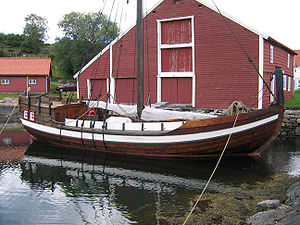
Jekt
Anna Olava, rekonstruktion af en jekt fra Sunnmør udstillet på Herøy kystmuseum.